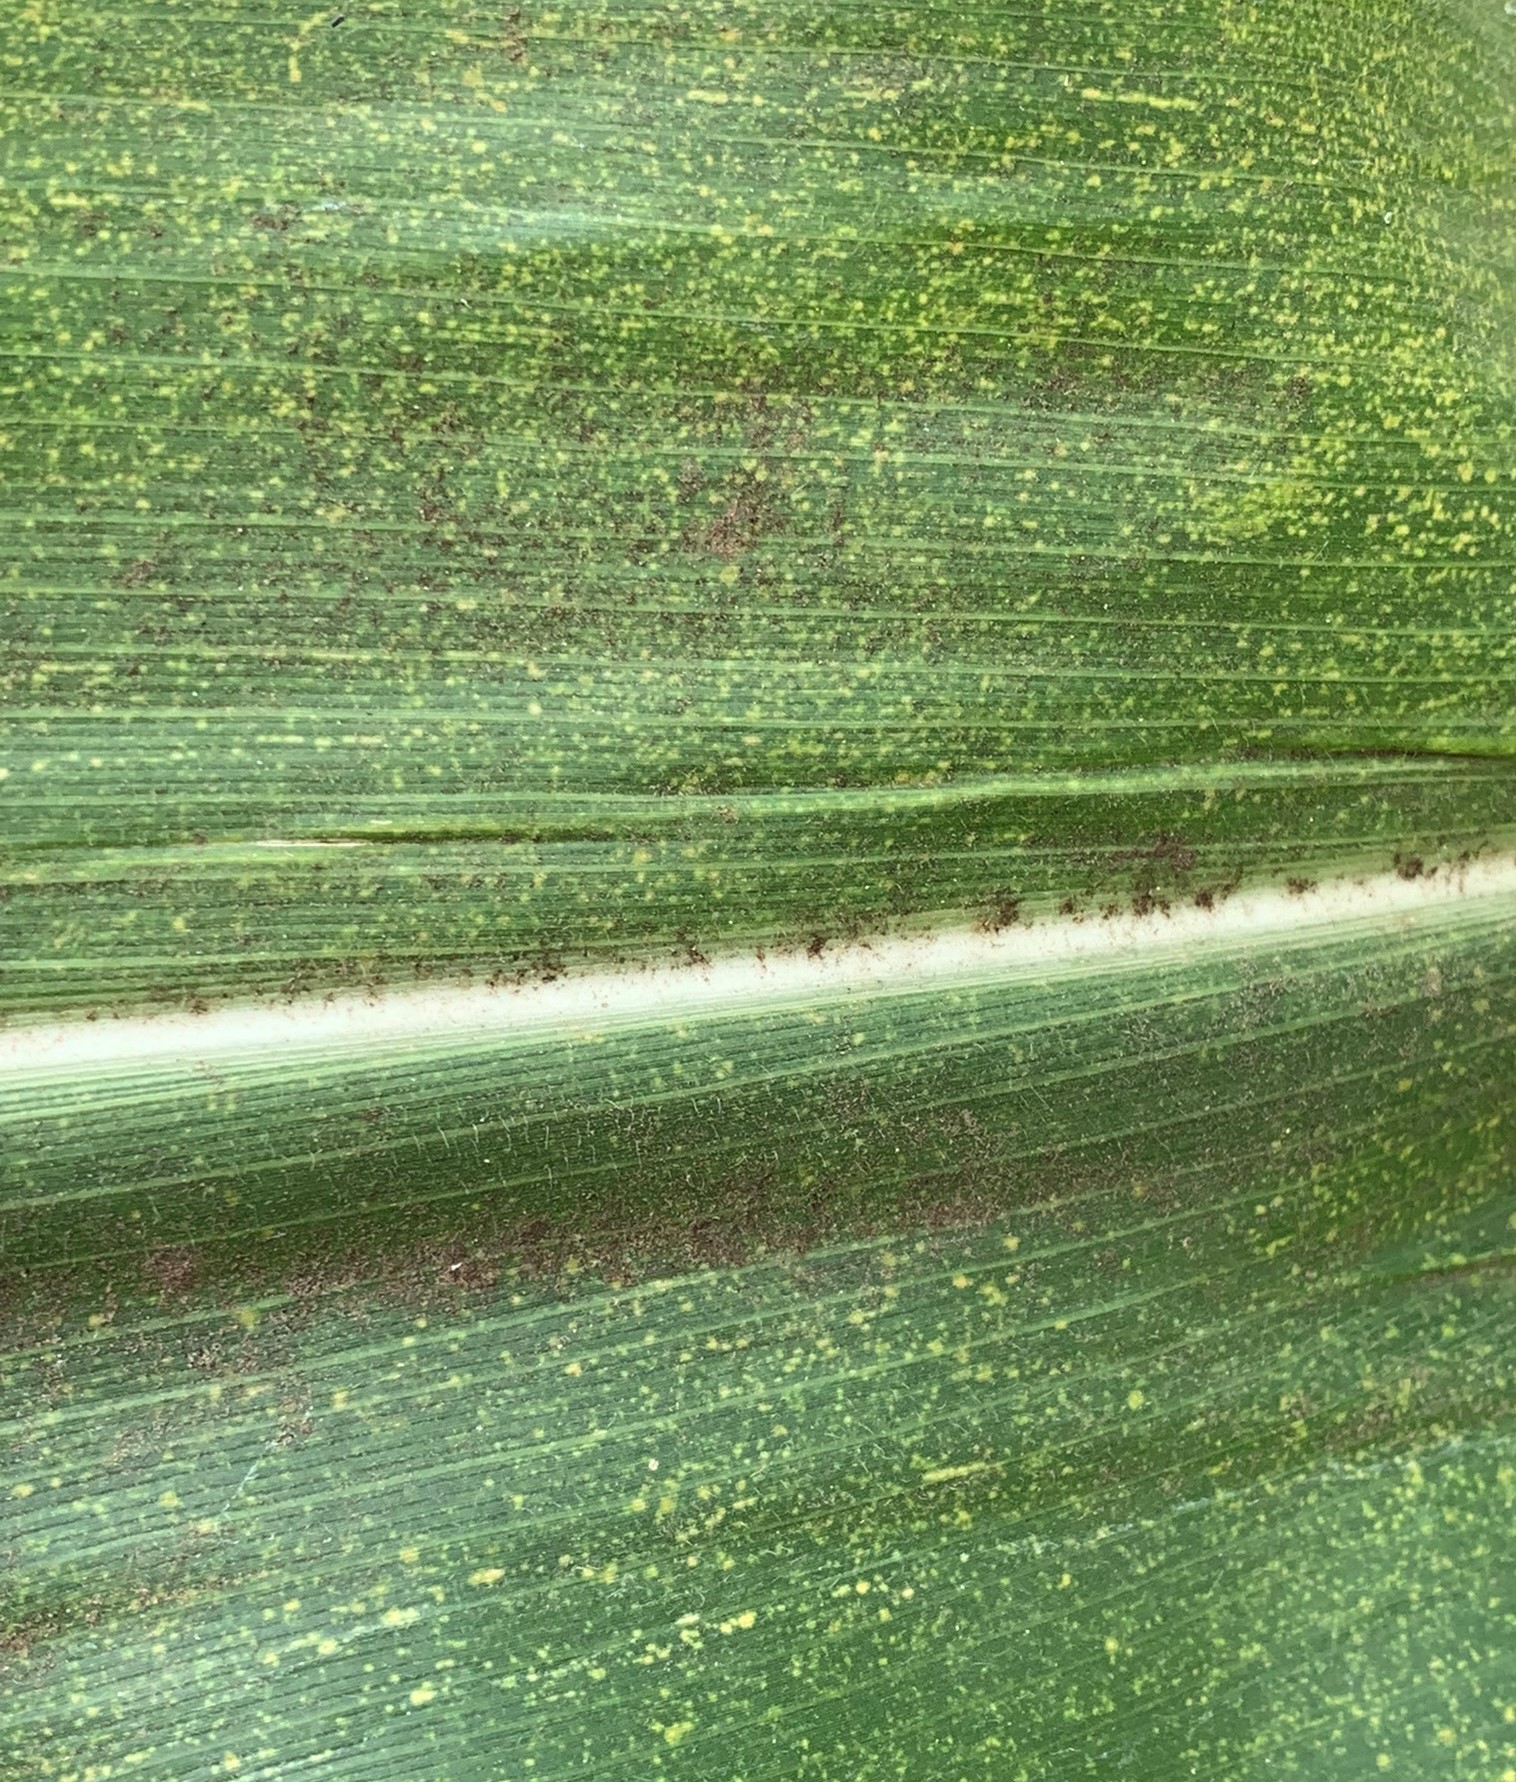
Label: MLN